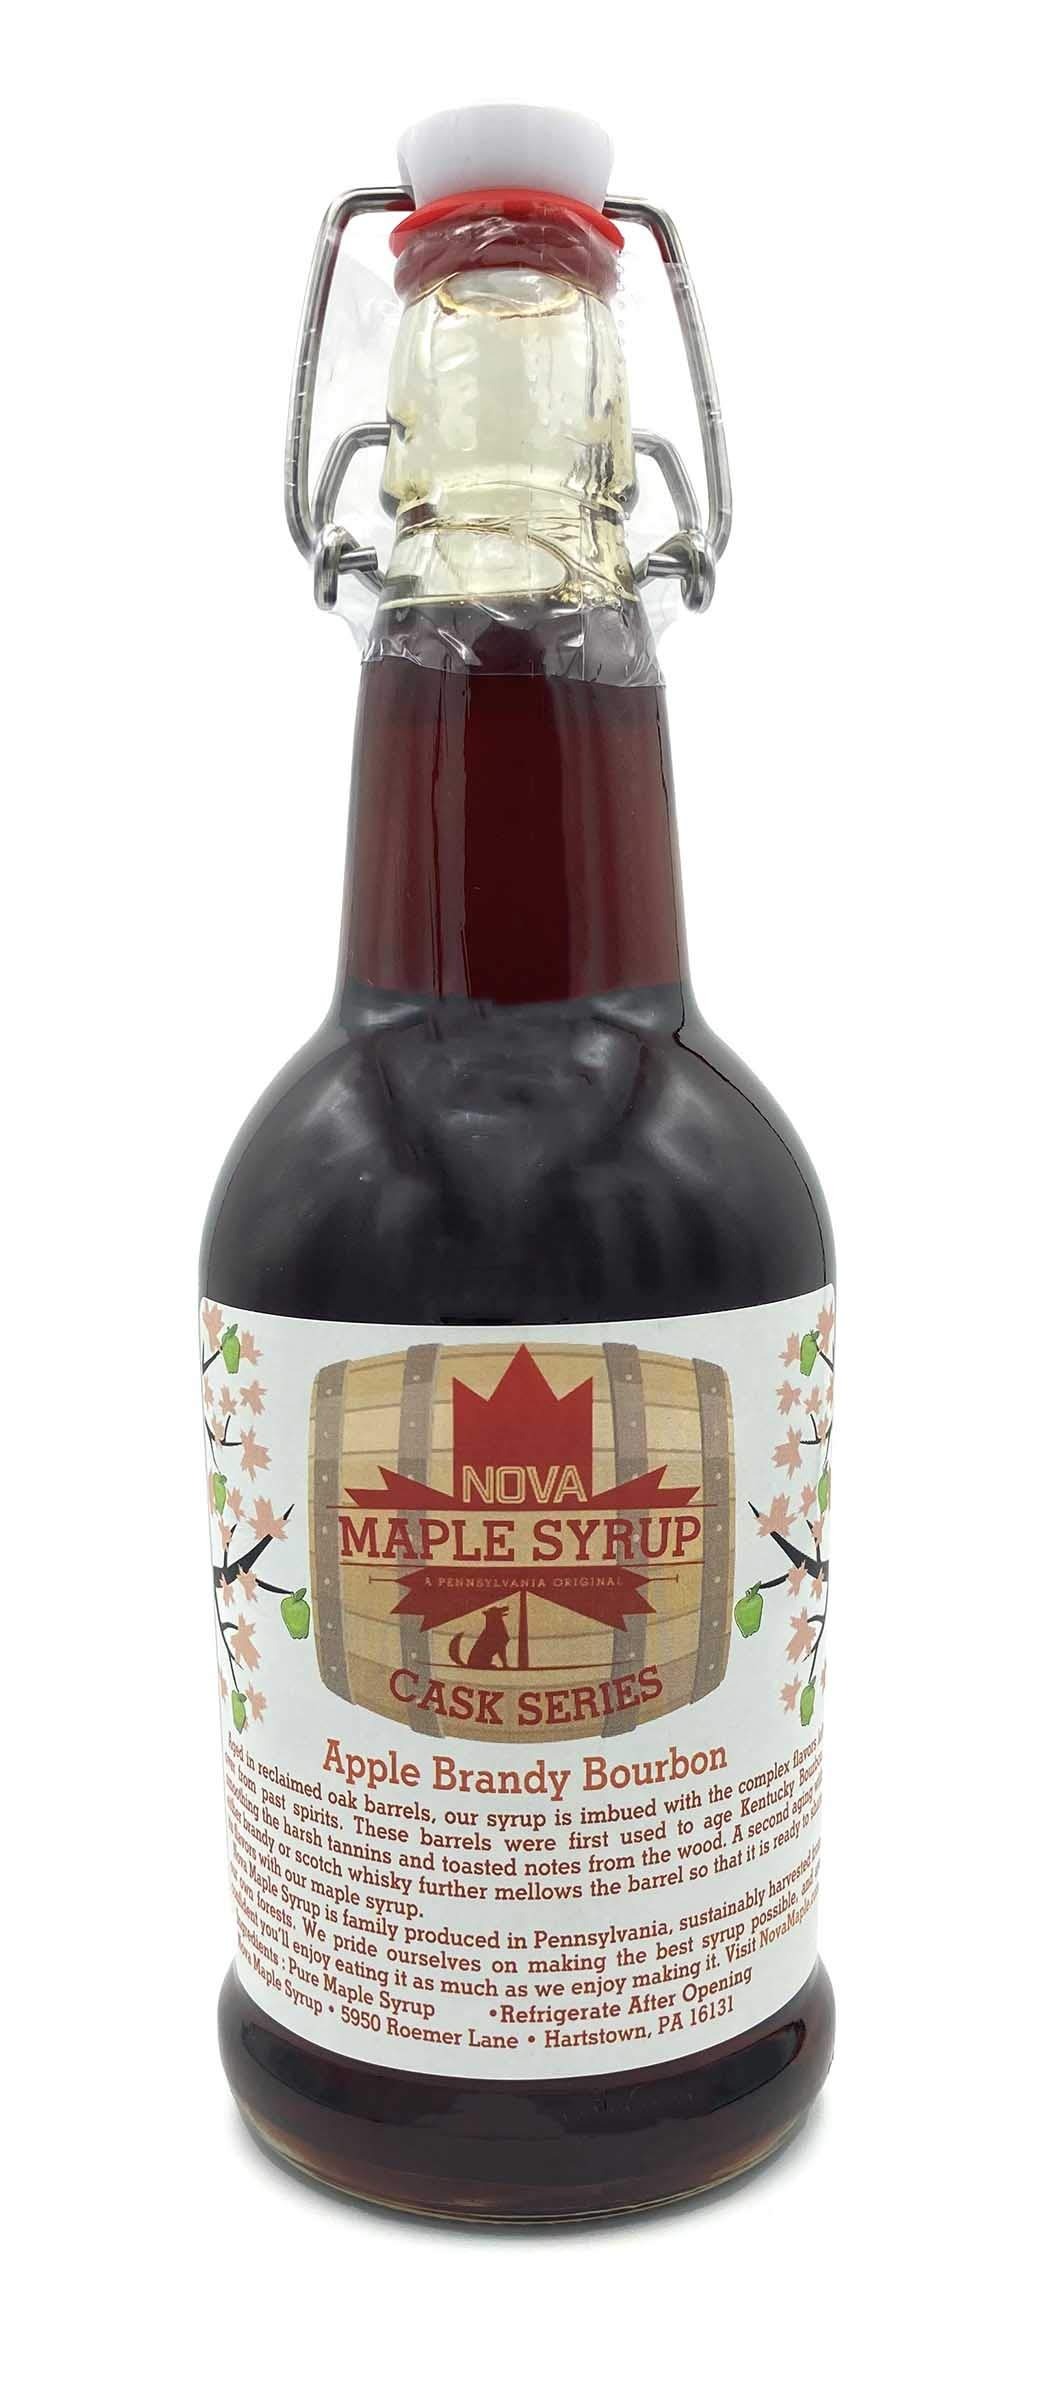
Item Name: Bourbon Barrel Aged Nova Maple Syrup - Pint (16 Fl Oz) (Apple Brandy Bourbon)
Bullet Point 1: 100% Pure, all natural, maple syrup aged in reclaimed oak bourbon barrels
Bullet Point 2: Made from pure Grade A maple syrup. Harvested and made in the USA
Bullet Point 3: No chemicals, preservatives, artificial flavors, colors, or other additives
Bullet Point 4: Sustainably harvested from our Pennsylvania hardwood forests. Solar powered equipment and energy saving reverse osmosis/steam recapture systems keep our resource use to a minimum
Bullet Point 5: Family owned and operated by a half dozen passionate farmers. Made from only the highest quality dark, amber, and golden maple syrup
Product Description: Aged in reclaimed oak barrels, our syrup is imbued with the complex flavors left over from past spirits. These barrels were first used to age Kentucky Bourbon, smoothing the harsh tannins and toasted notes from the wood. A second aging with either brandy or scotch whisky further mellows the barrel so that it is ready to share its flavors with our maple syrup. Nova Maple Syrup is family produced in Pennsylvania, sustainably harvested from our own forests. We pride ourselves on making the best syrup possible, and are confident youÕll enjoy eating it as much as we enjoy making it. Visit NovaMaple.com
Value: 16.0
Unit: Fl Oz

Price: 25.99